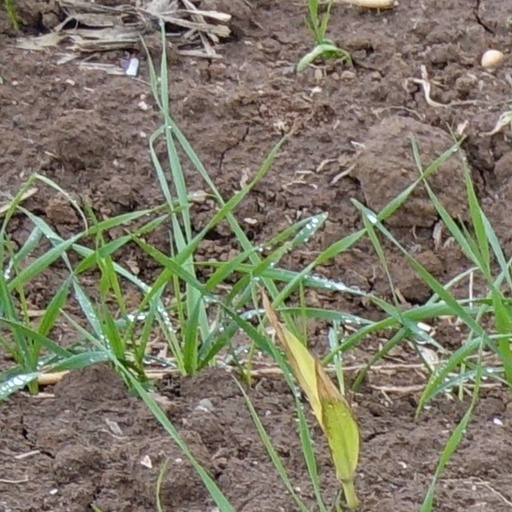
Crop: wheat